Dr. B. R. Ambedkar National Institute of Technology Jalandhar

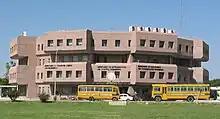
Main building of NIT-J

The various academic departments in the institute offer course based degree programmes and also degree programmes that are inclined towards research. There are 15 academic departments in the institute. All the departments have the doctoral programme.